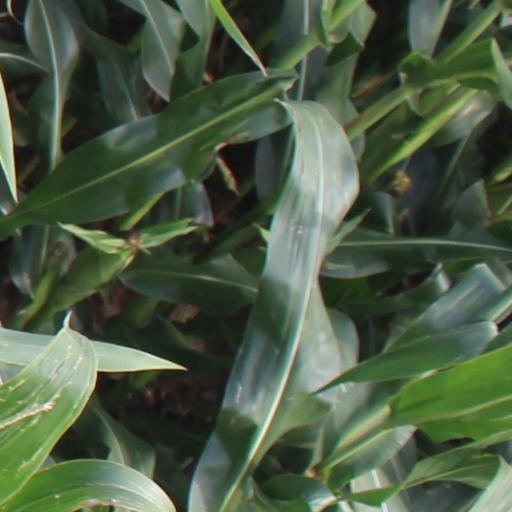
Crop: maize; corn